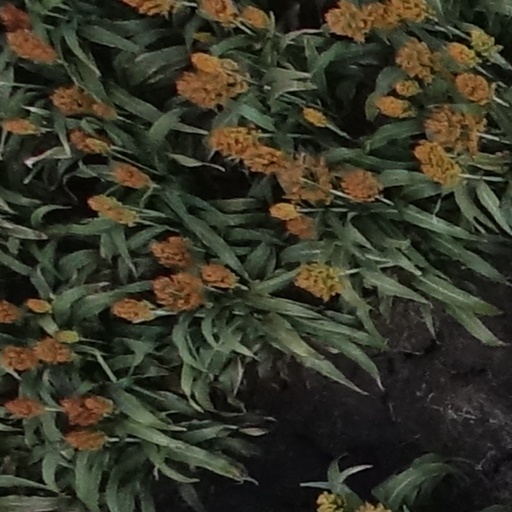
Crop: sorghum